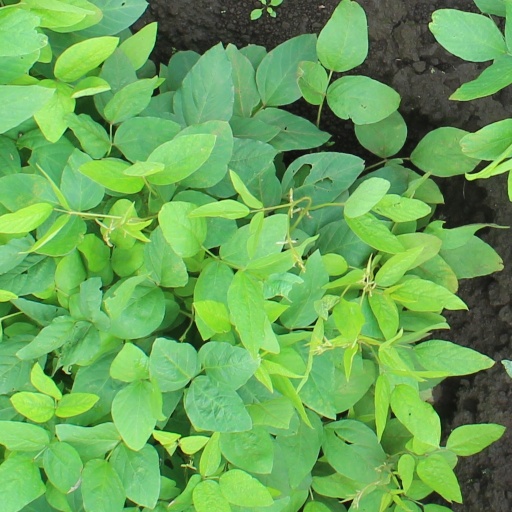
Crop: soybean